Gesture recognition

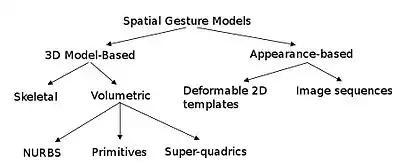
Some alternative methods of tracking and analyzing gestures, and their respective relationships

Depending on the type of input data, the approach for interpreting a gesture could be done in different ways. However, most of the techniques rely on key pointers represented in a 3D coordinate system. Based on the relative motion of these, the gesture can be detected with high accuracy, depending on the quality of the input and the algorithm's approach.